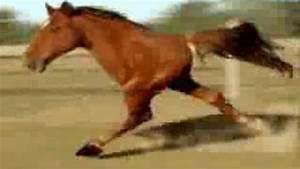
horse